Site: brandenburg
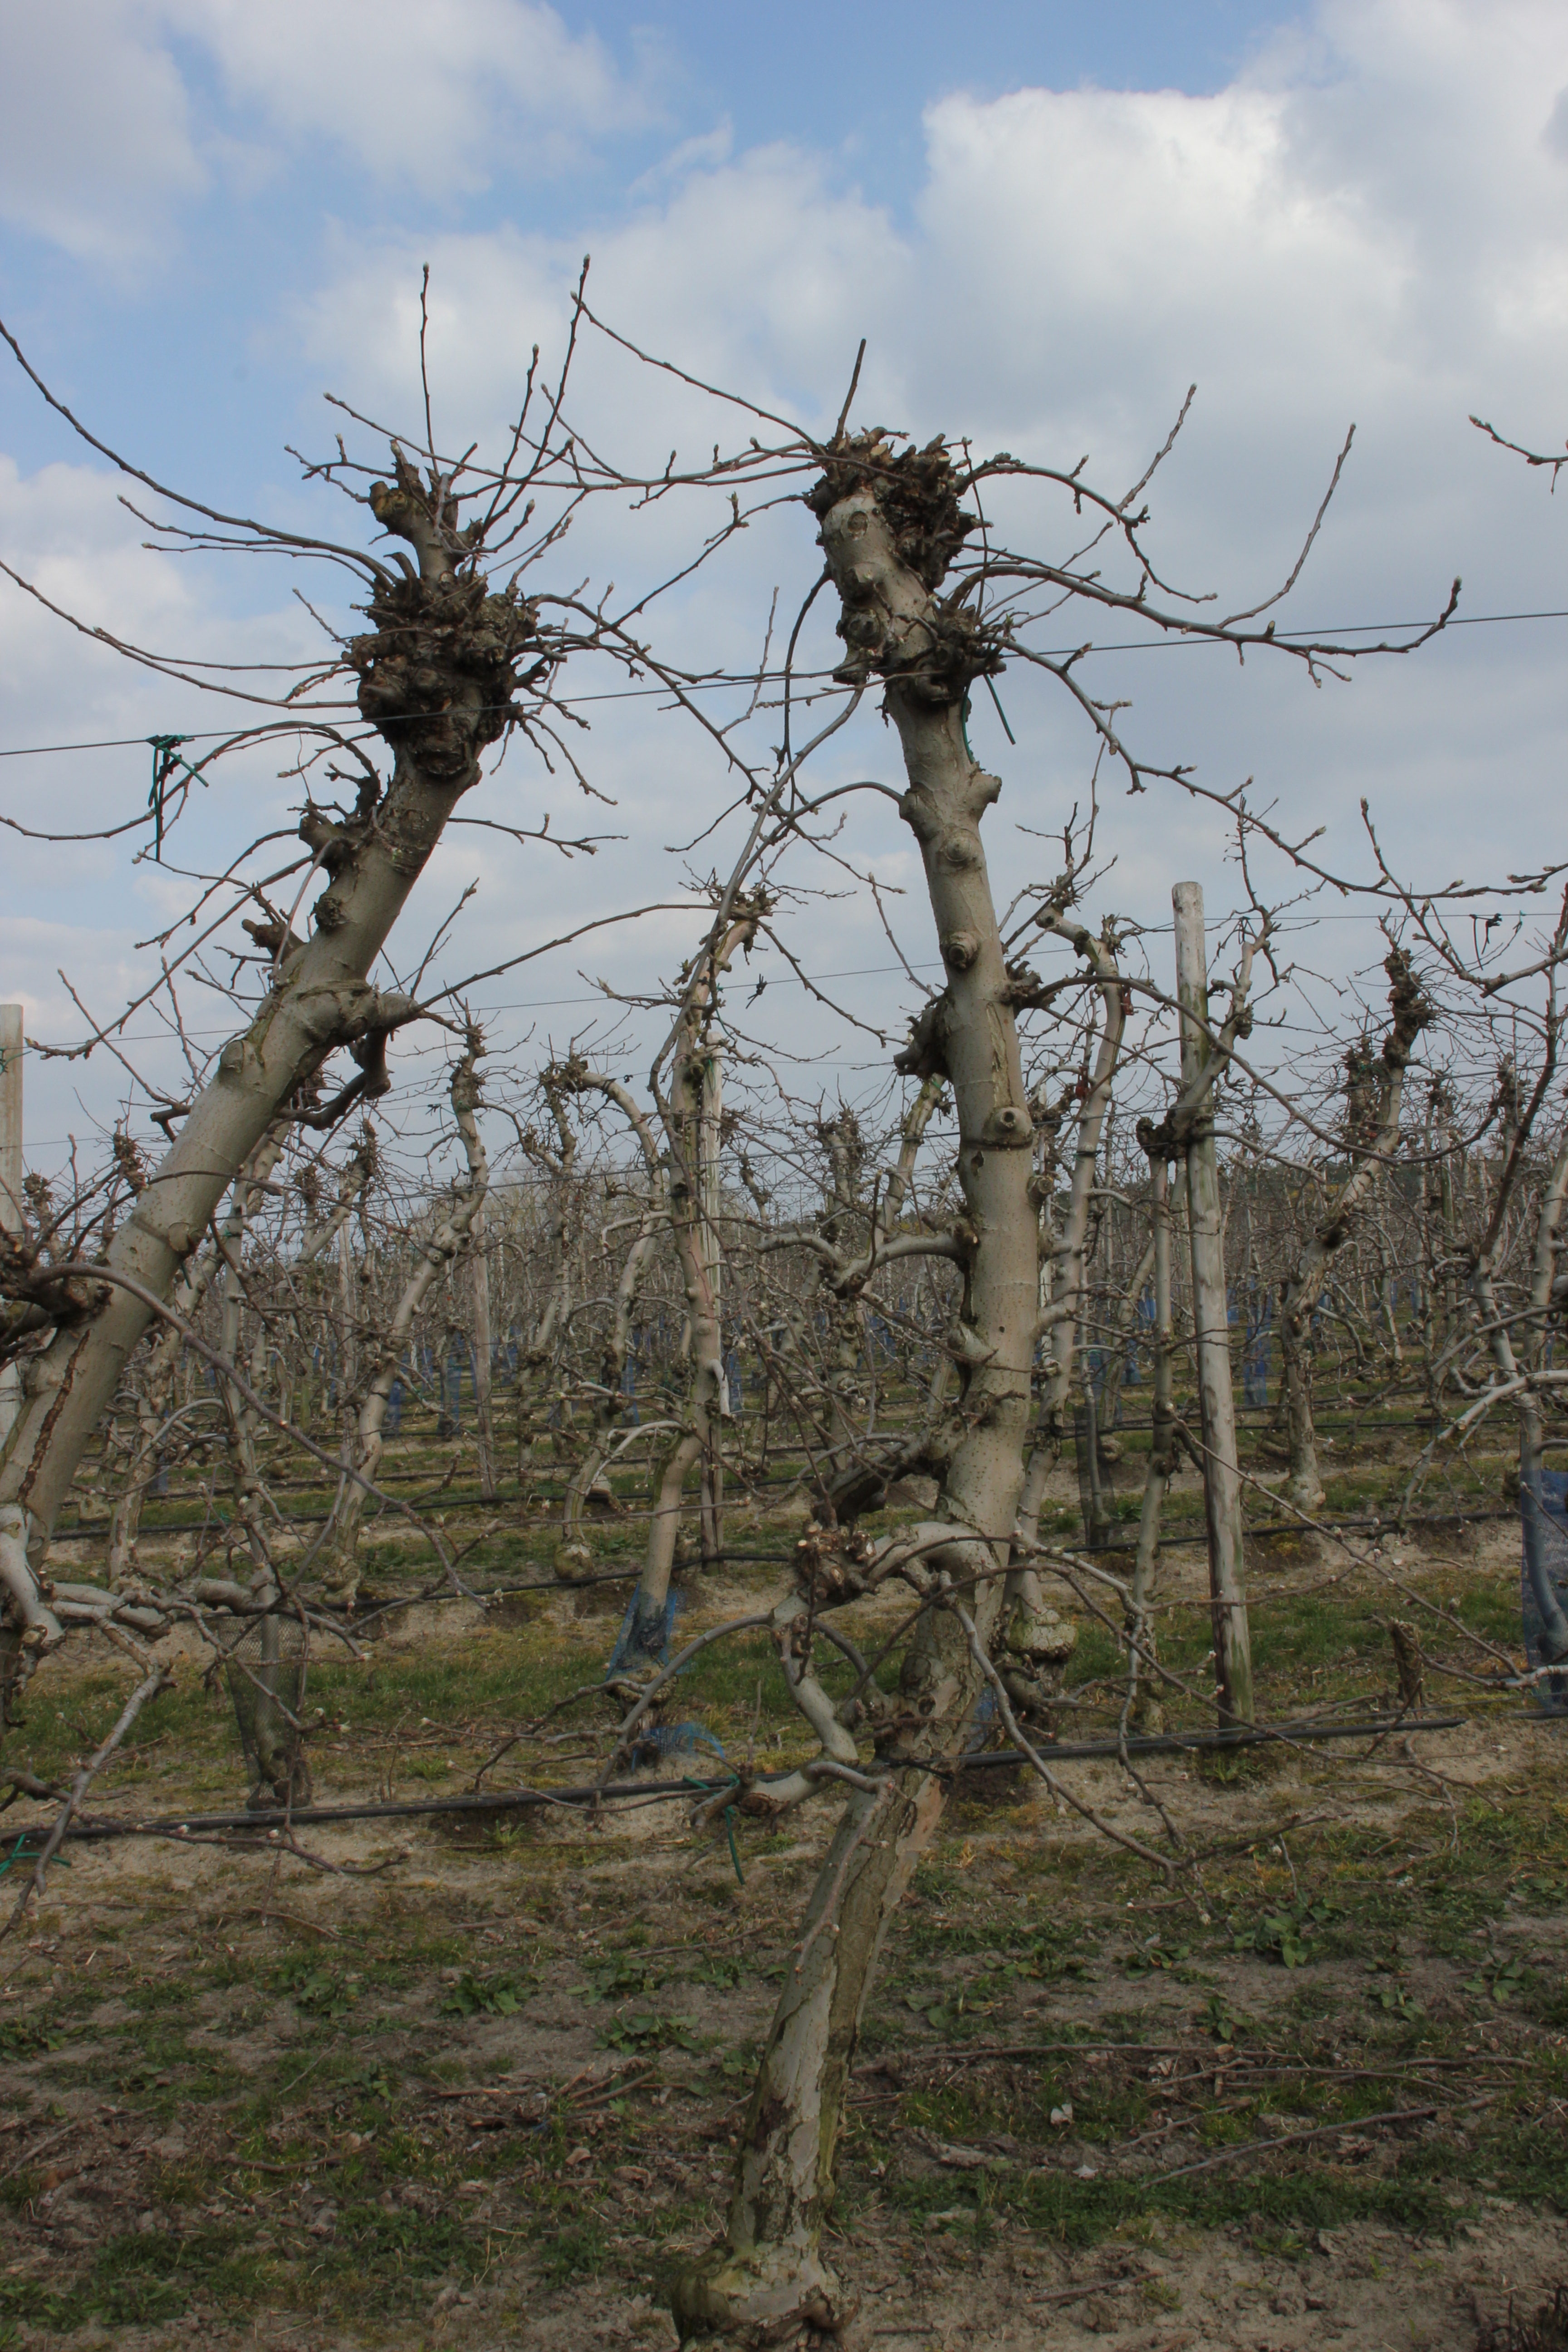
Growth stage (BBCH 03): Bud development